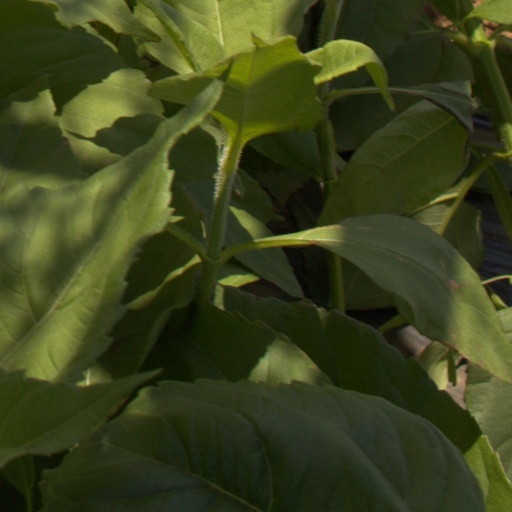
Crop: Jerusalem artichoke